Visible-light astronomy

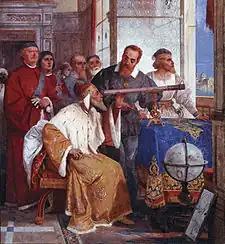
1858 fresco by Giuseppe Bertini depicting Galileo showing the Doge of Venice how to use the telescope

Before the advent of telescopes, astronomy was limited solely to unaided eyesight. Humans have been gazing at stars and other objects in the night sky for thousands of years, as is evident in the naming of many constellations, notably the largely Greek names used today.